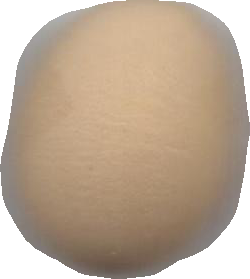
Variety: Grobogan